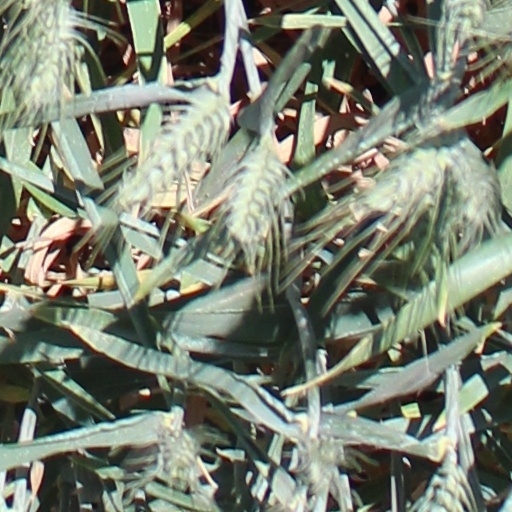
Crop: wheat